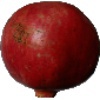
Label: pomegranate